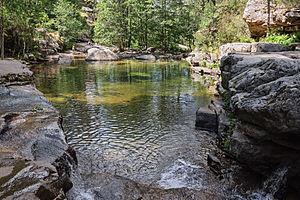
Une des piscines naturelles d'Aïtone (Évisa, Corse-du-Sud, France)
Évisa est une commune française située dans la circonscription départementale de la Corse-du-Sud et le territoire de la collectivité de Corse. Elle appartient à l'ancienne piève de Sevidentro dont elle était le chef-lieu, dans les Deux-Sevi.
Le Porto est un petit fleuve côtier français de l'île de Corse. Il coule dans le département de Corse-du-Sud.